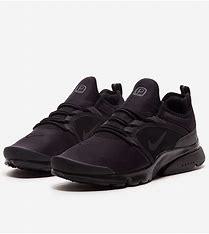
Brand: Nike
Model: Presto Fly